Atlanta Housing Authority

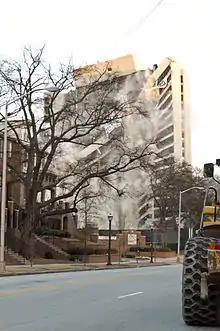
Roosevelt House demolition, 2011

By 1973, the political consensus that had supported public housing in Atlanta had broken down. Criticism from the left, such as from the underground newspaper The Great Speckled Bird, focused on the shoddy construction of recent projects, and the lack of funding for basic maintenance. The "moderate" coalition of businessmen and wealthy elites that dominated Atlanta politics had realized that they could continue slum clearance and urban renewal without needing to build adequate replacement housing. And when Maynard Jackson, Atlanta's first Black mayor, was elected by a coalition between Blacks and progressive whites, he went on a tour of public housing in the city that focused on their deteriorating conditions. With rising crime rates city-wide and several high-profile crime stories that involved the projects, the Atlantan public began to see public housing as a new version of the slums. East Lake Meadows in particular became known as "Little Vietnam" due to the high number of shooting deaths.